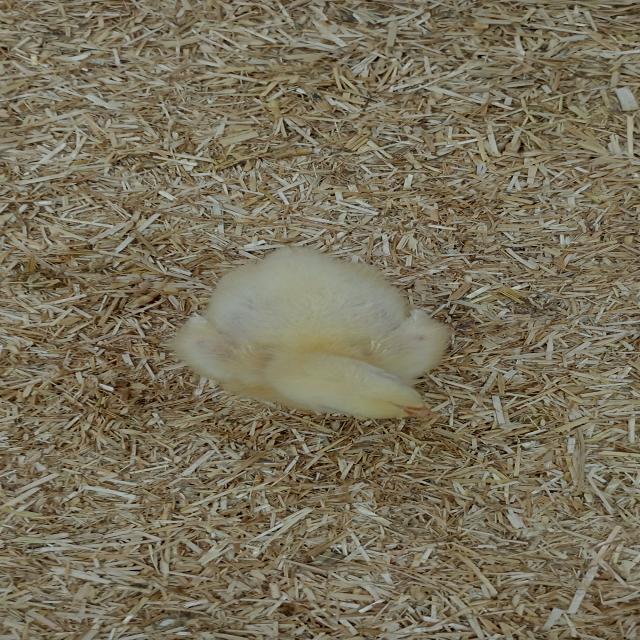
Weight: 209 g